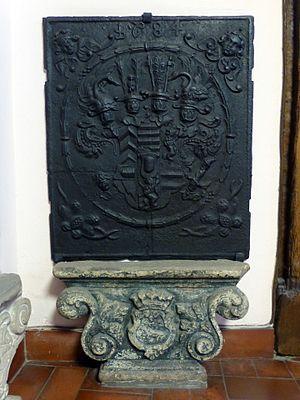
Plaque de fourneau frontale. H
Zinswiller est une commune française située dans le département du Bas-Rhin, en région Grand Est.
Le Musée alsacien est un musée français situé dans la ville de Haguenau, dans le département du Bas-Rhin, et classé Musée de France. Il présente des objets décoratifs et typiques de l'art régional précédemment exposés au musée historique de la ville.